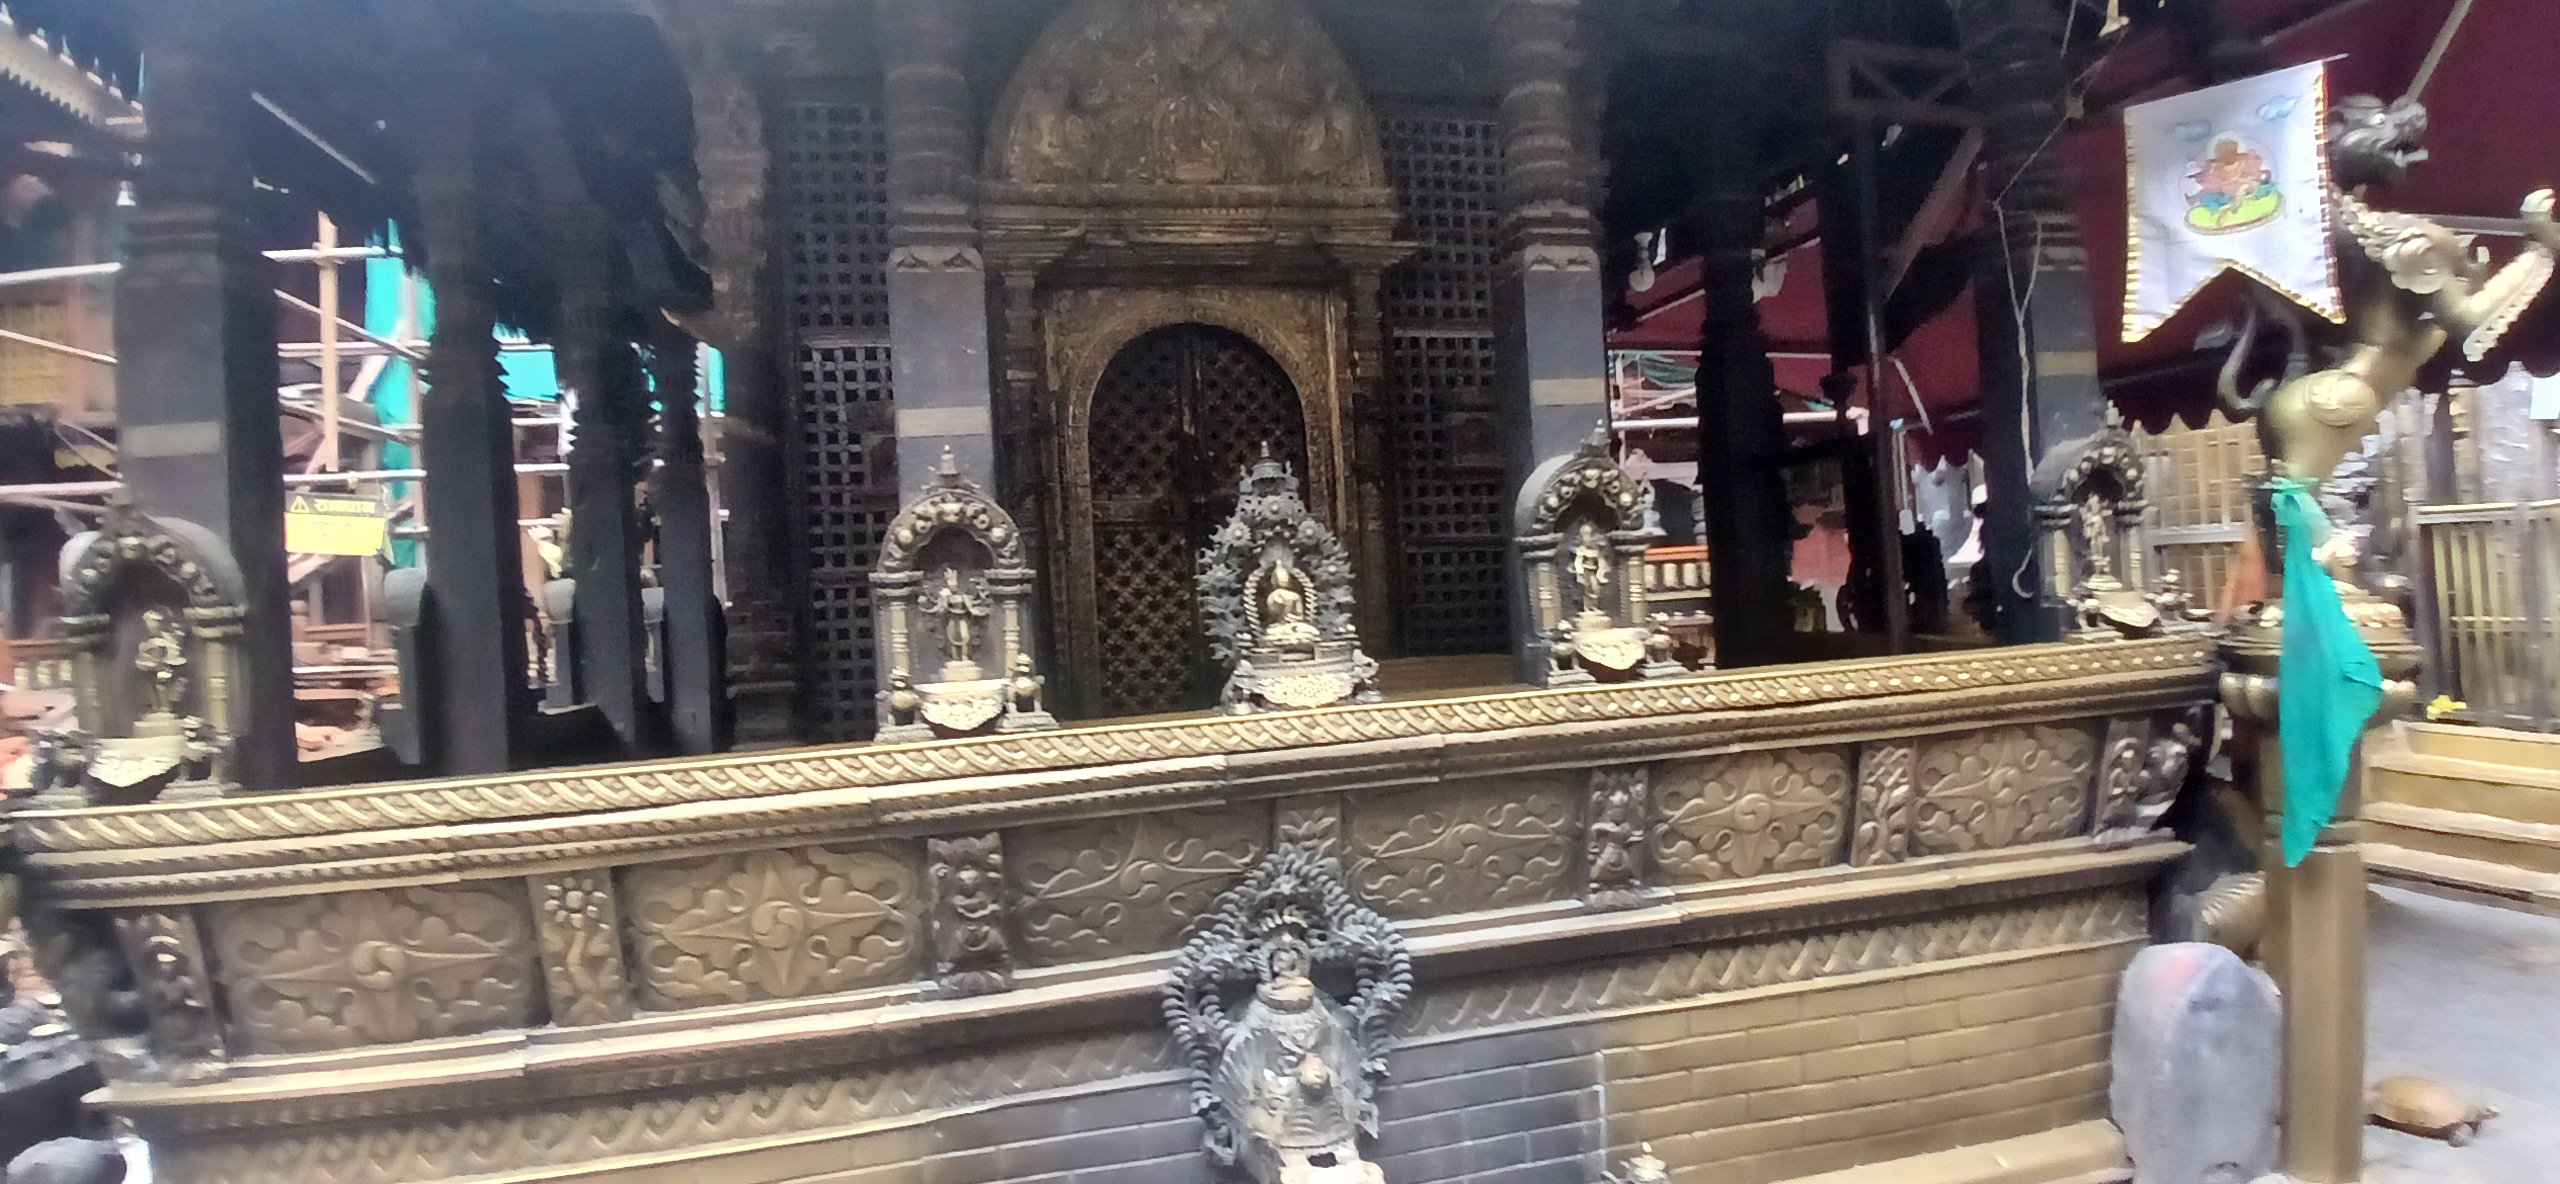
Heritage site: Hiranya_Varna_Mahavihar_Golden_Temple